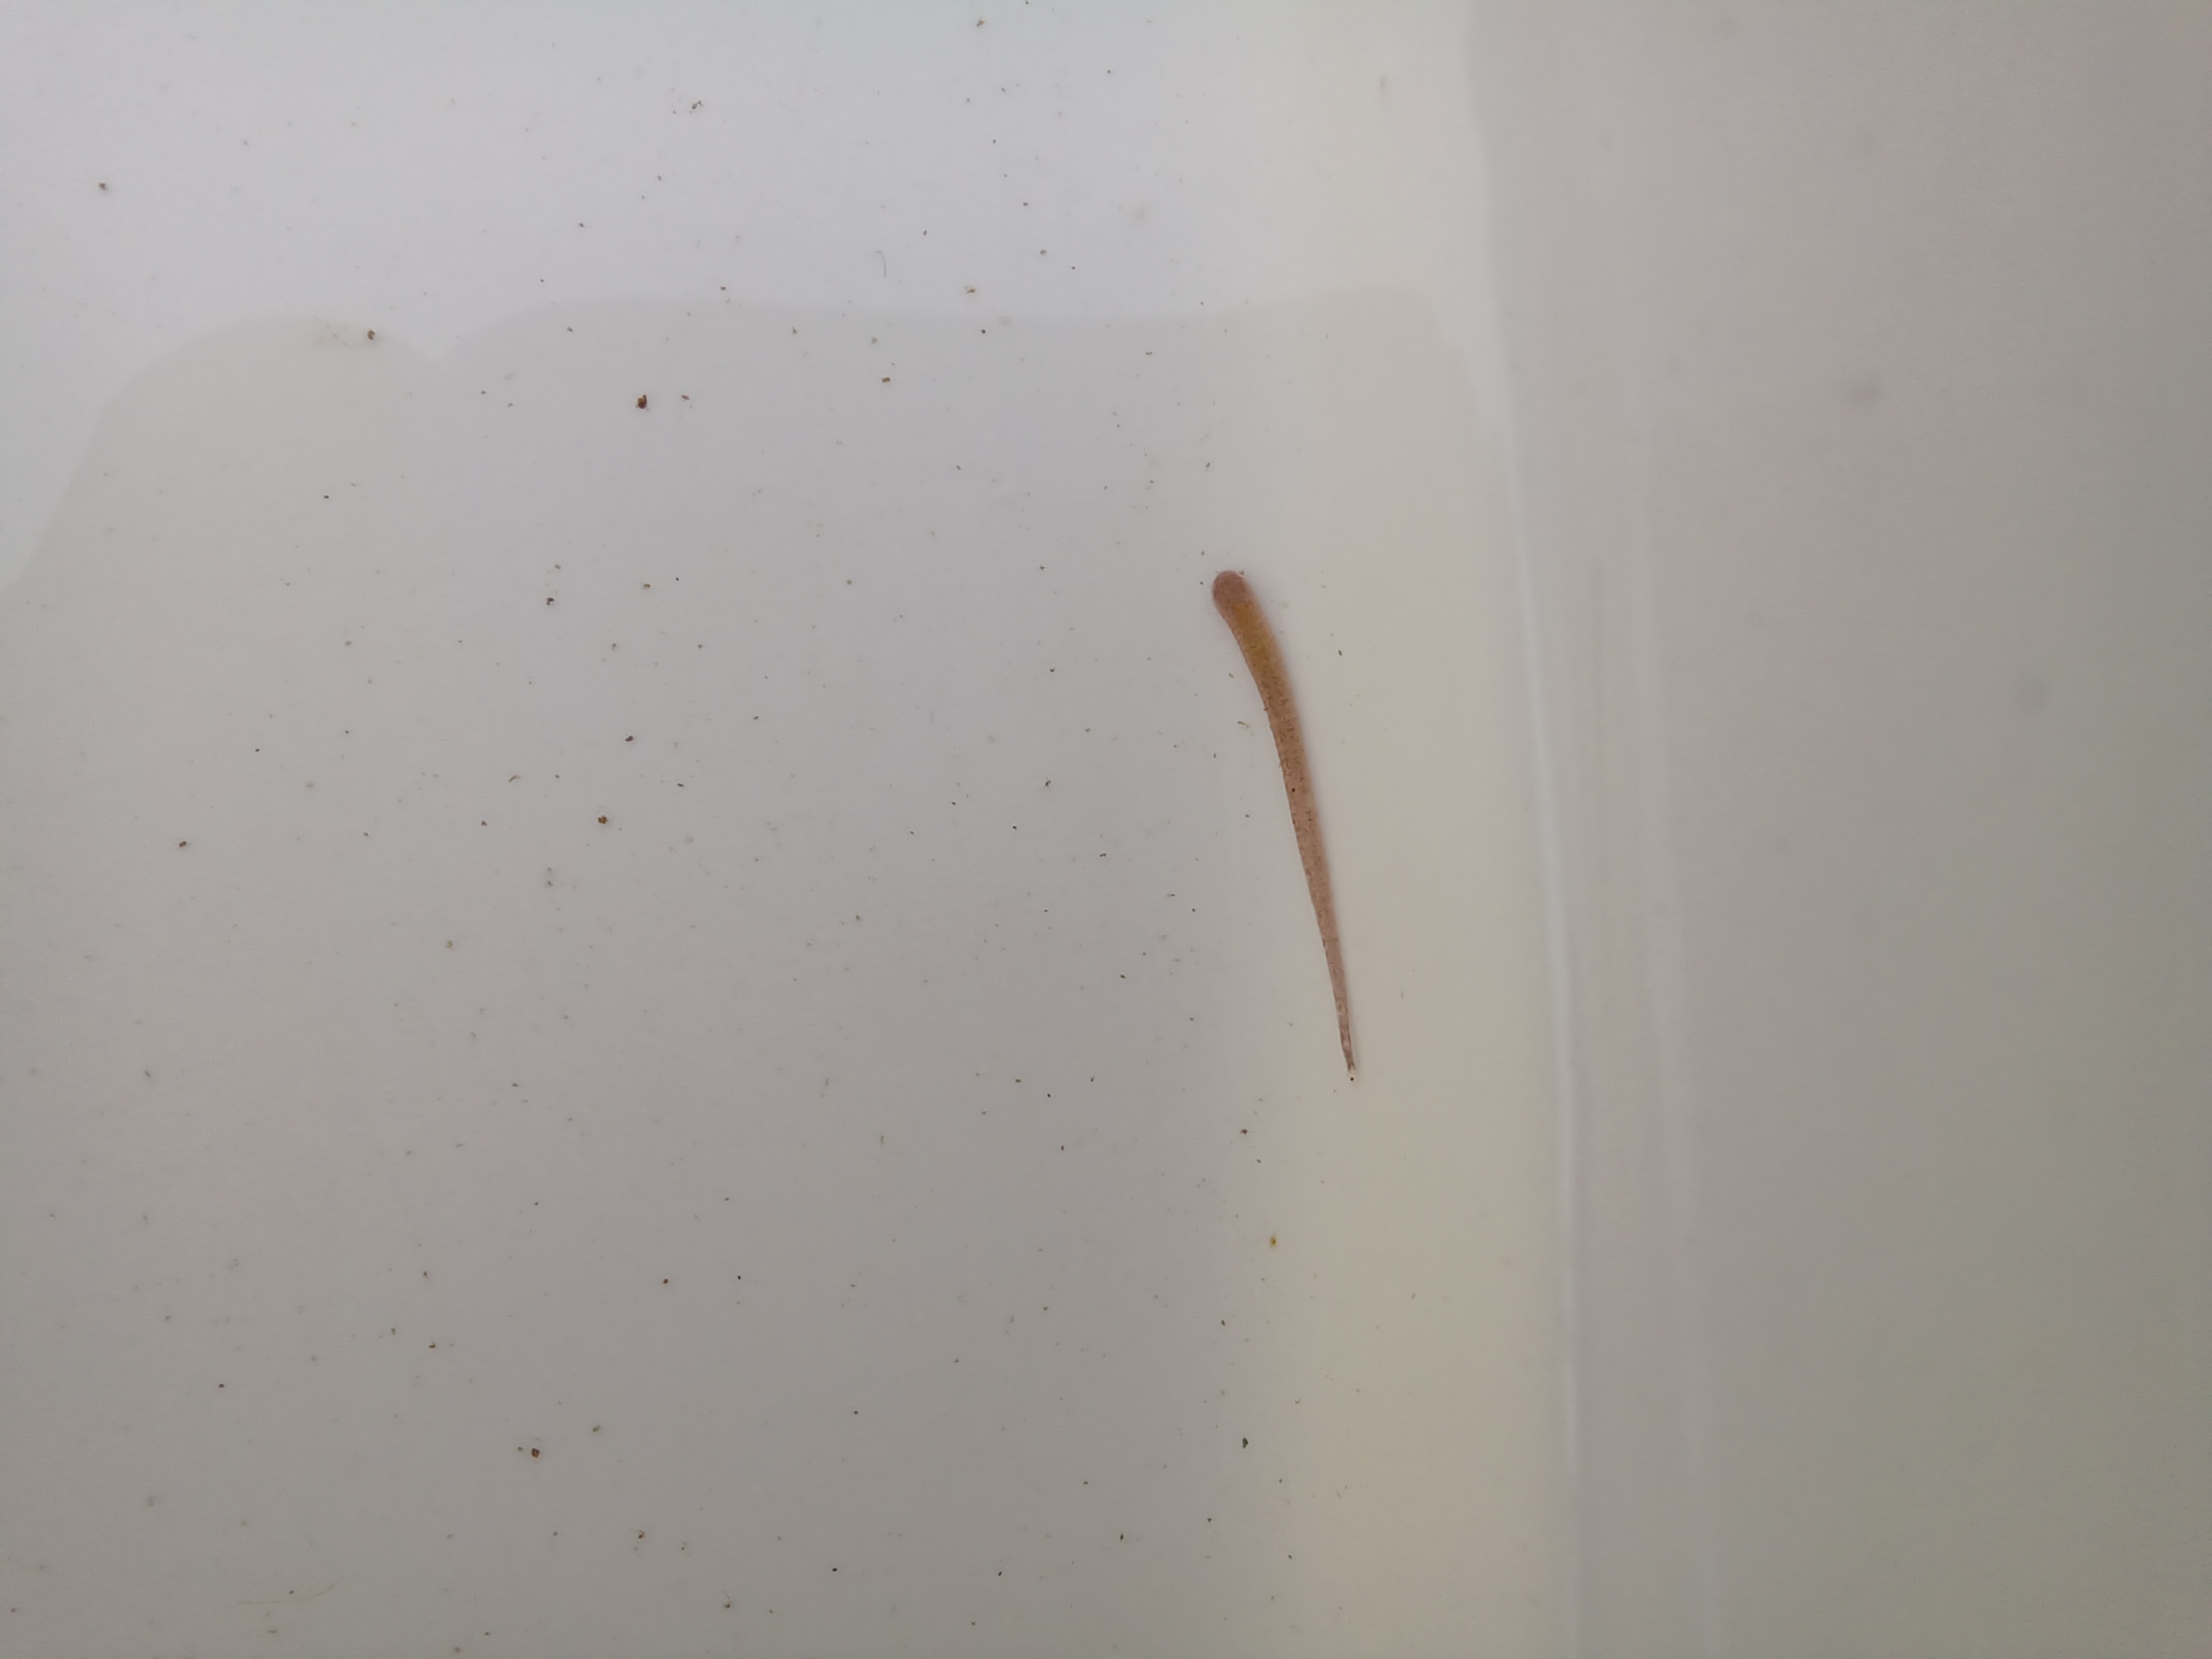
Macroinvertebrate group: leeches